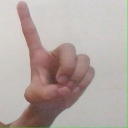
अक्षर: ड